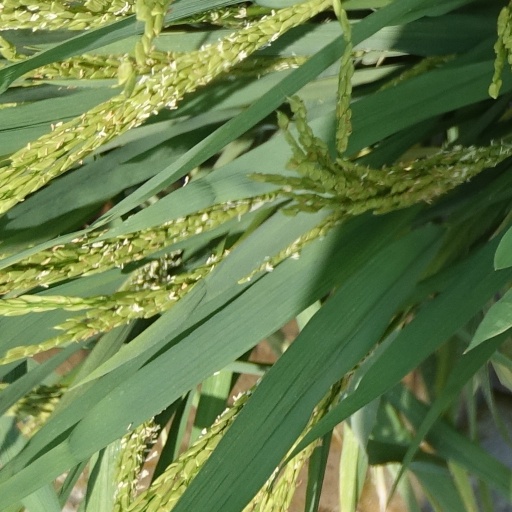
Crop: rice